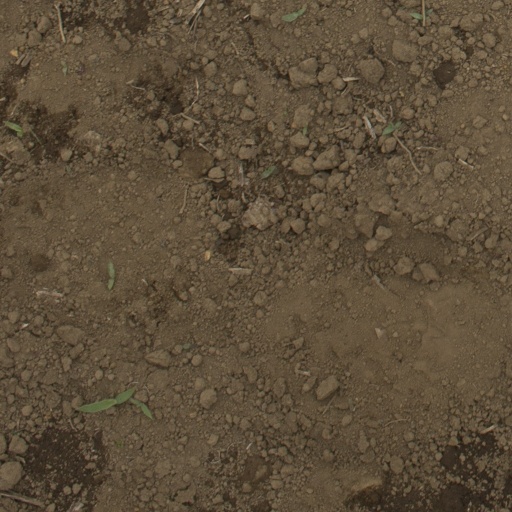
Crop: Jerusalem artichoke